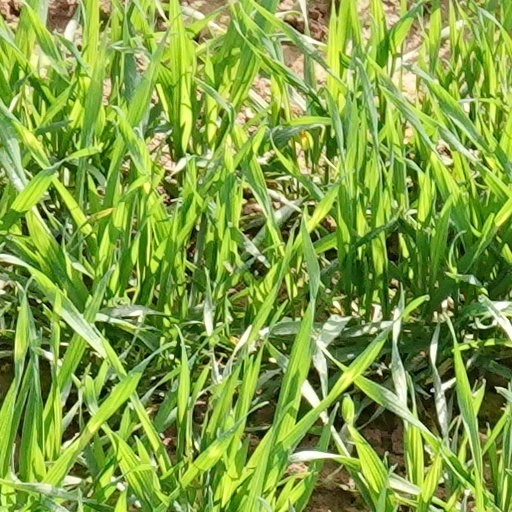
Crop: wheat